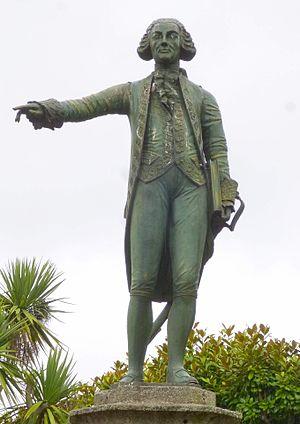
Jorge Juan y Santacilia, autrefois souvent francisé en Georges Juan, était un officier de marine, ingénieur naval, scientifique, espion industriel et diplomate espagnol, l’une des grandes figures des Lumières d’Espagne.